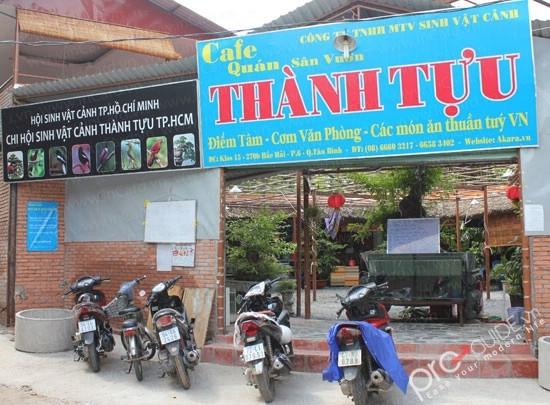
ở trước cửa của căn nhà có sự hiện diện của những chiếc xe máy